Socket (film)

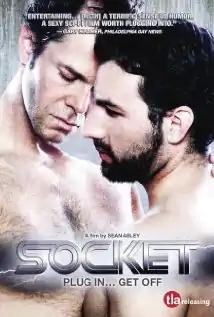
DVD cover

Socket is an independent sci-fi erotic thriller directed by Sean Abley, produced by John Carrozza, Sean Abley, Matt Mishkoff and Doug Prinzivalli, and starring Derek Long as Dr. Bill and Matthew Montgomery as Dr. Craig Murphy. It was released in 2007.